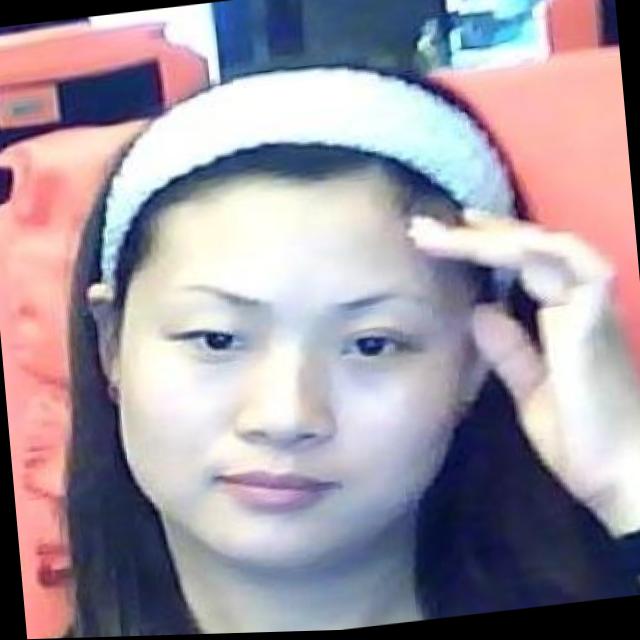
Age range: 21-44